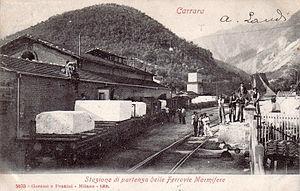
Le chemin de fer de Carrare est une ligne ferroviaire, à écartement standard, exploitée de 1876 à 1964, et utilisée exclusivement pour le transport du marbre des carrières du territoire de la commune de Carrare jusqu'aux zones de triage de la plaine d'Avenza et du Port de Carrare.